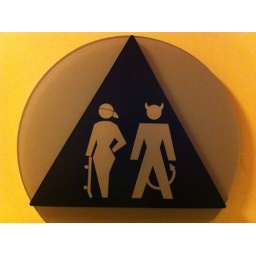
A skater girl and devil boy grace this coed, unisex bathroom sign in a San Francisco restaurant. --